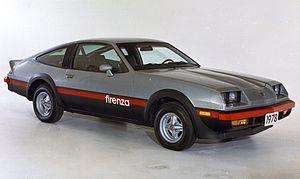
Oldsmobile Starfire est une automobile produite par la division Oldsmobile de General Motors en deux générations de 1961 à 1966 et de 1975 à 1980.